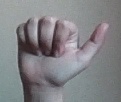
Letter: dhad